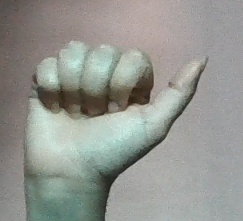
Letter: dhad